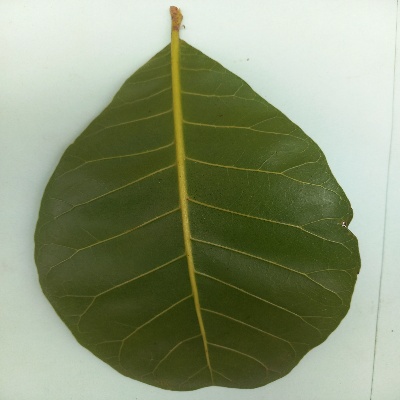
Crop: Cashew
Condition: healthy